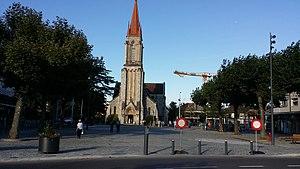
Église Notre-Dame des Grâces (Lancy)